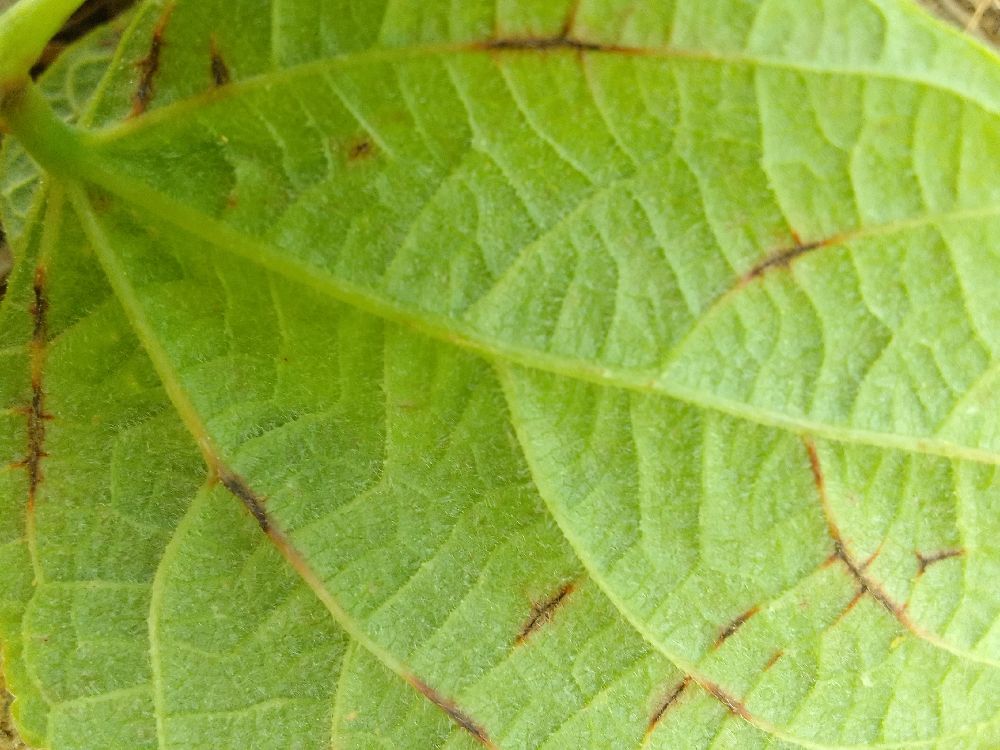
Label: anthracnose